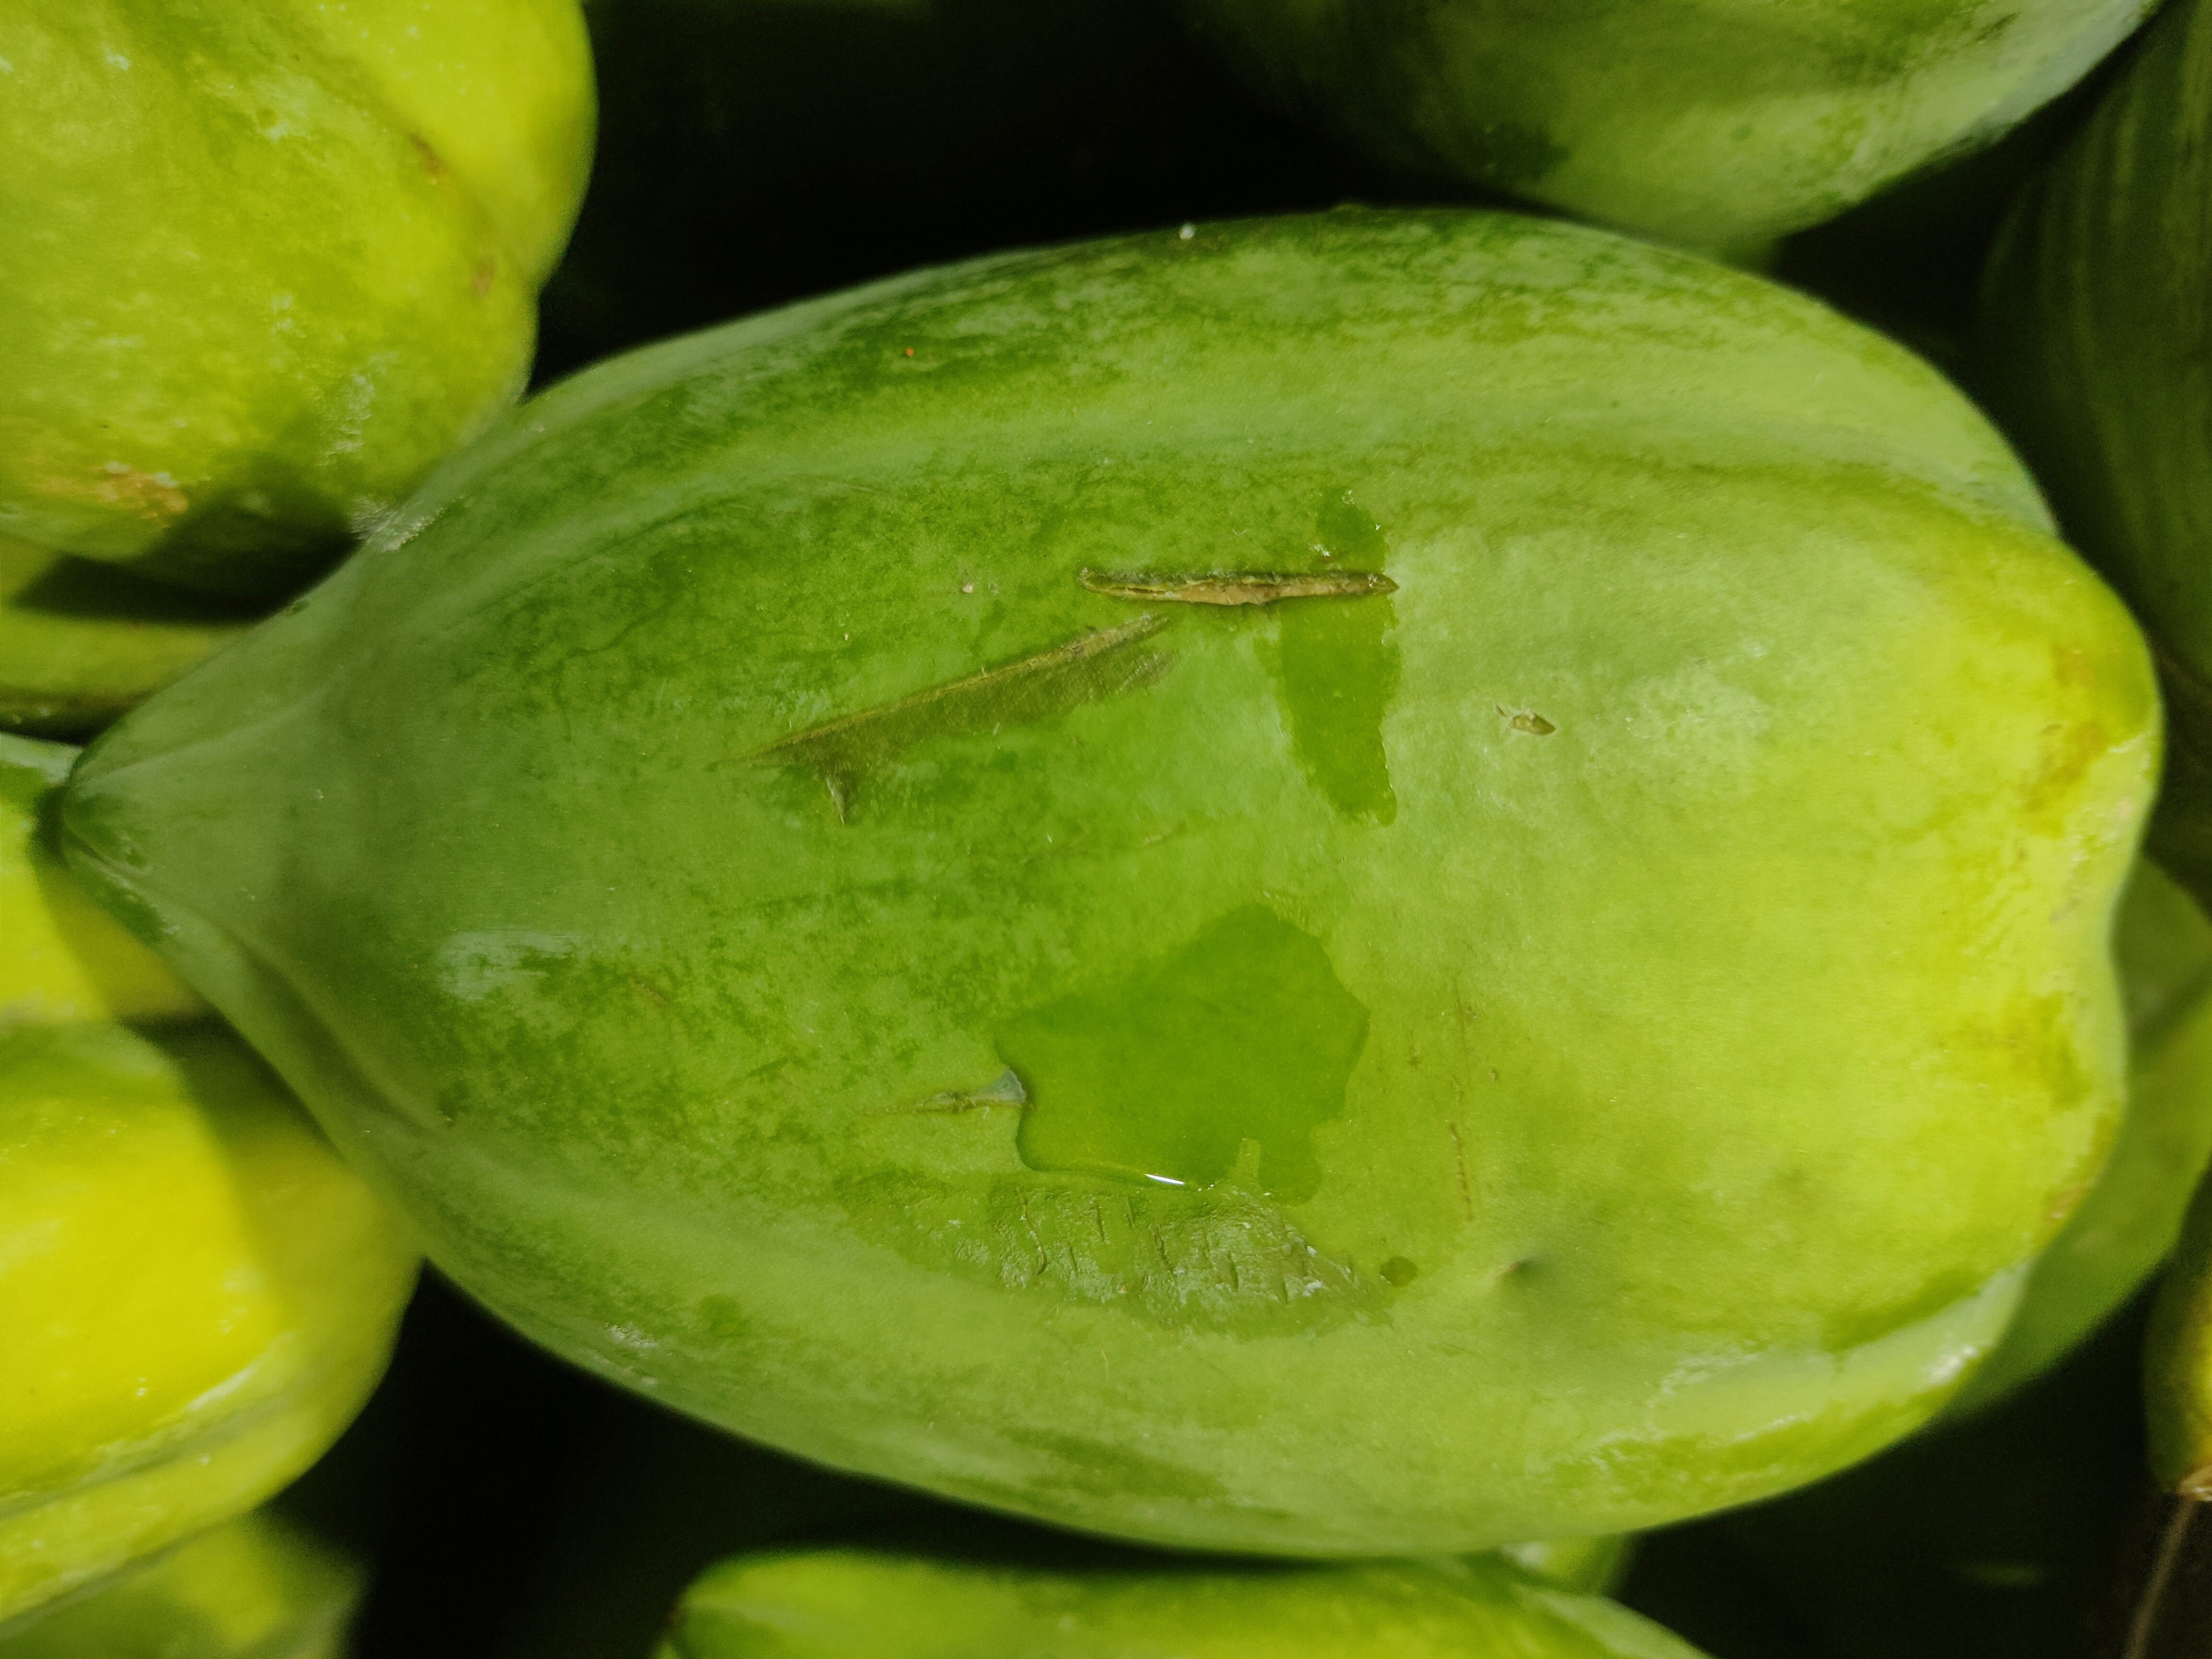
Label: Carica Papaya